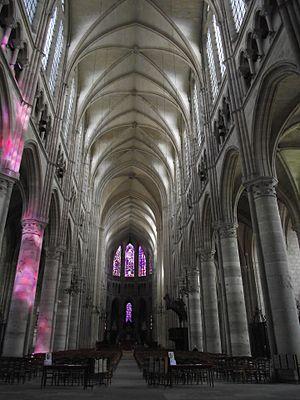
Soissons, Cathédrale Saint-Gervais-et-Saint-Protais, XII-XIV siècle